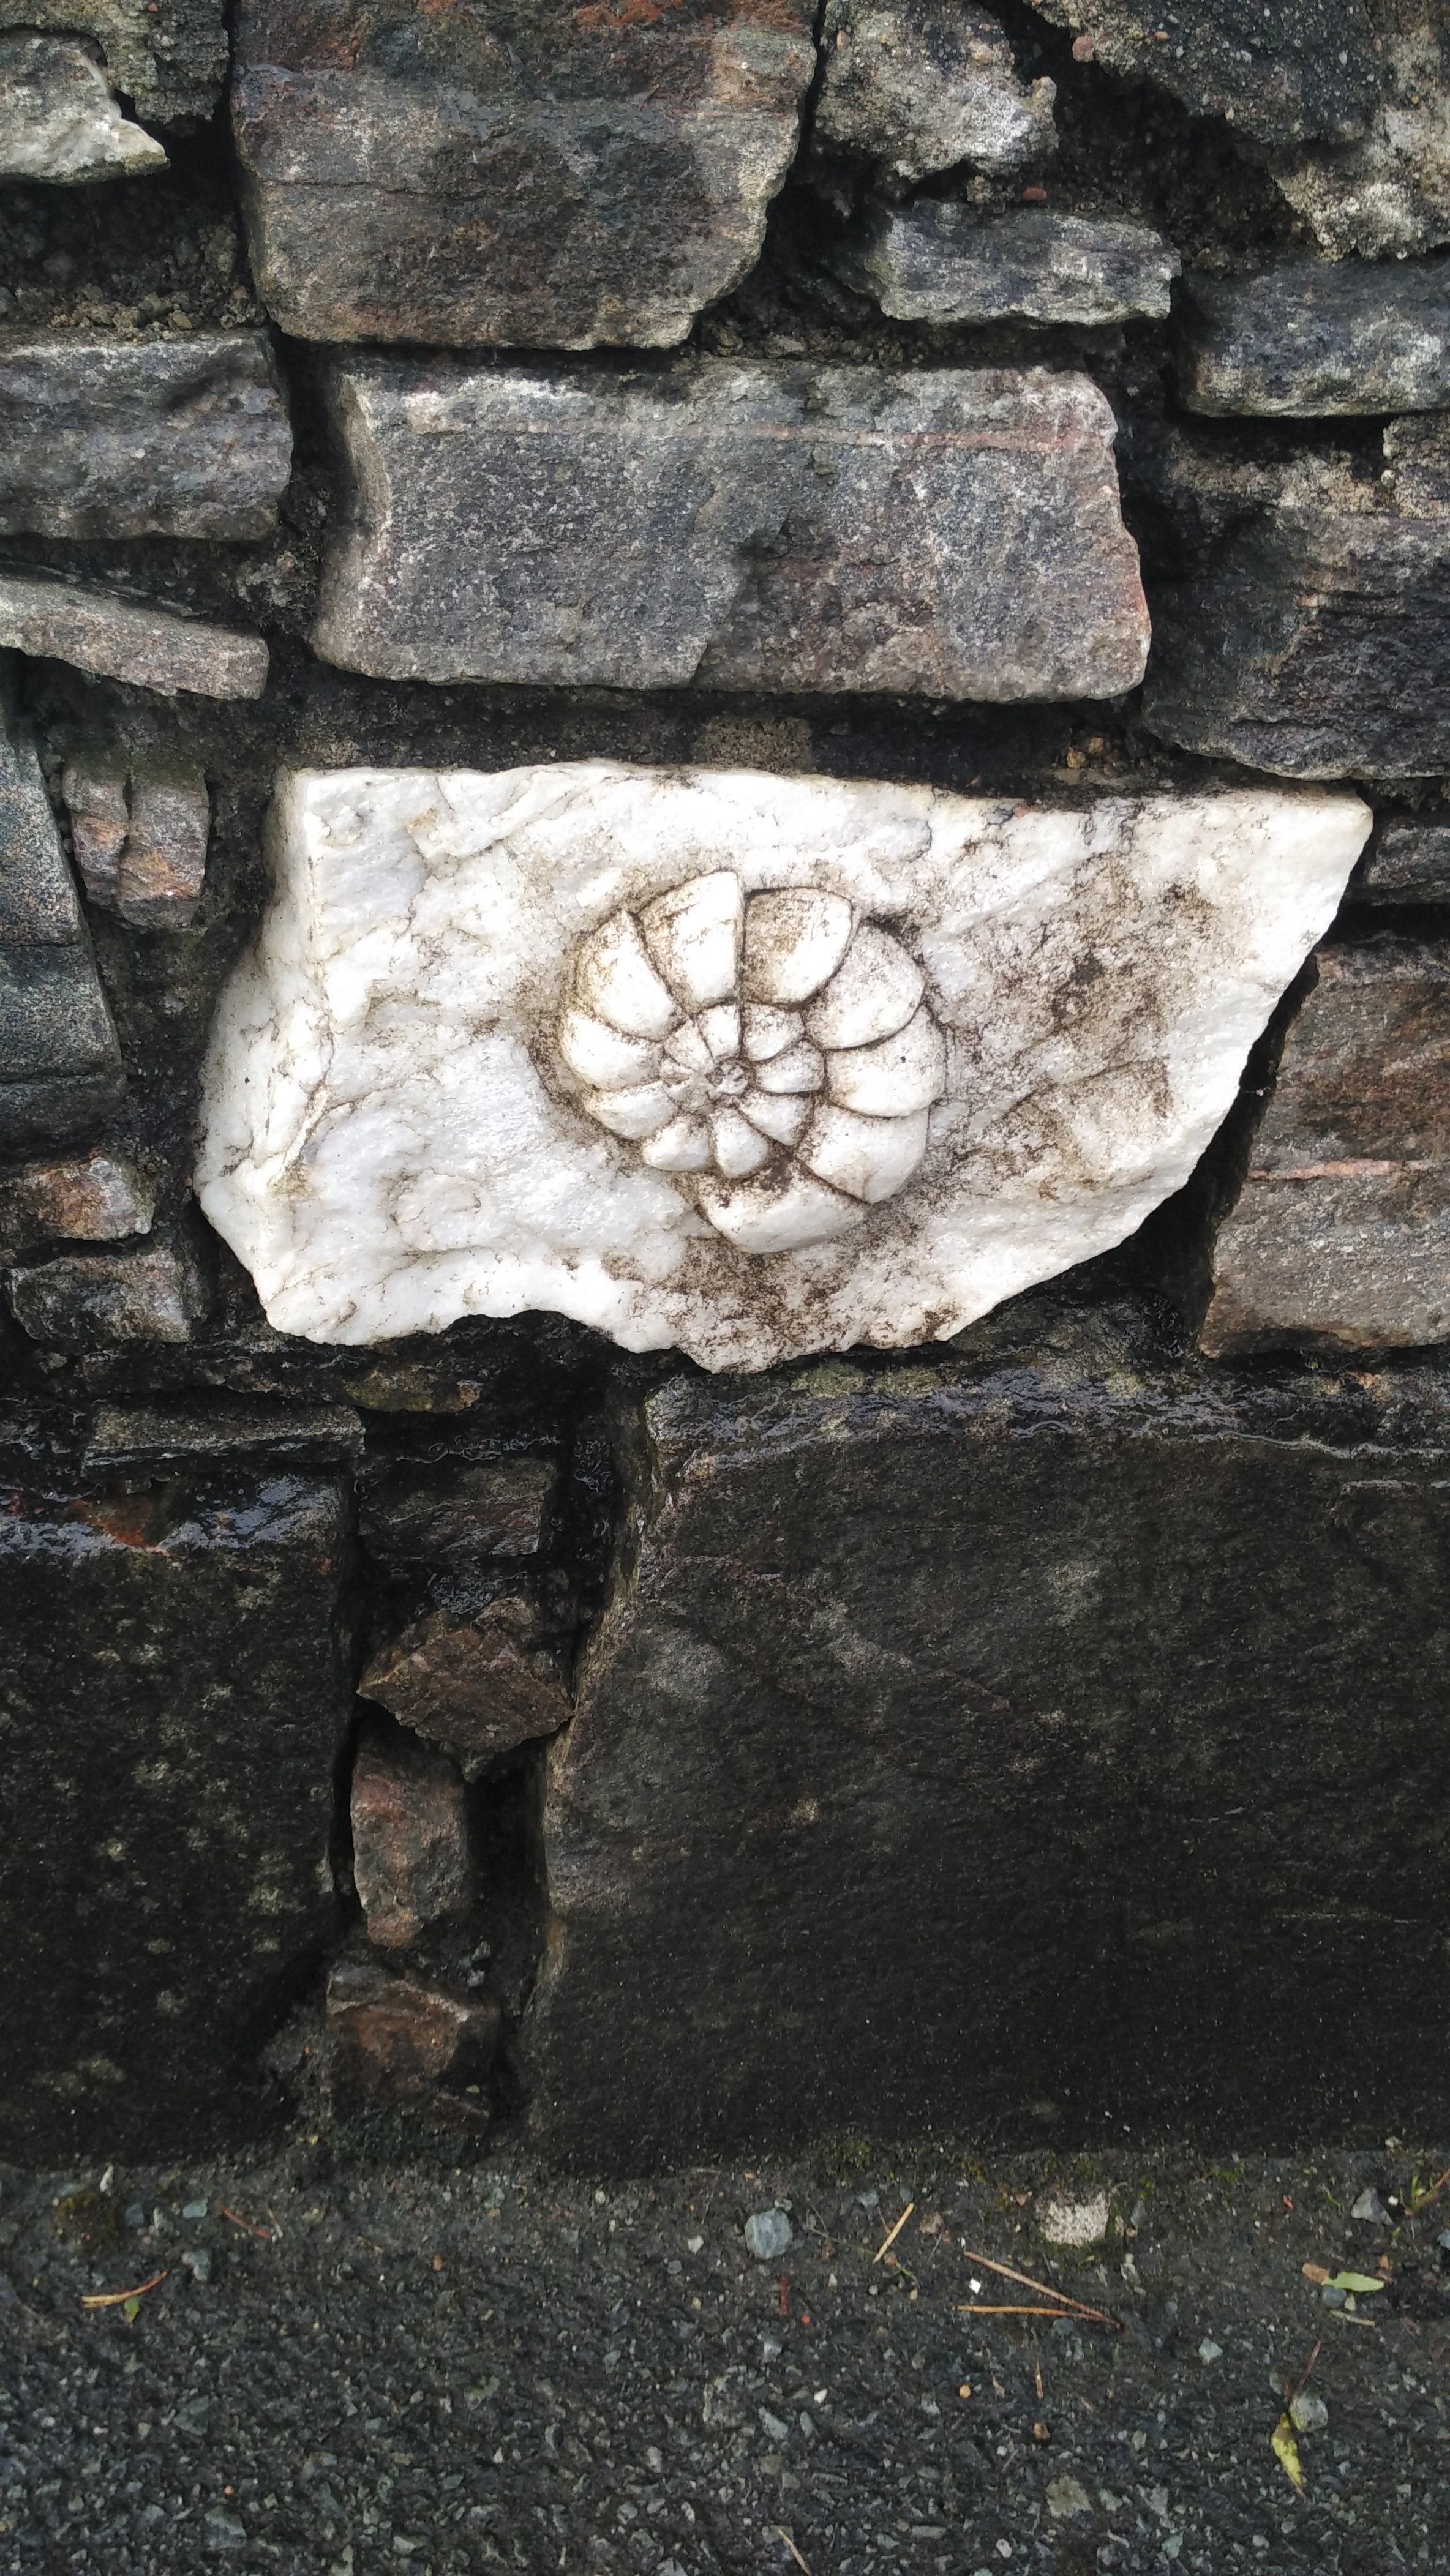
rock, wood, white, wall, stone, material, rocks, sculpture, stones, art, ruins, fossil, plaster, sassi, road surface, ancient history